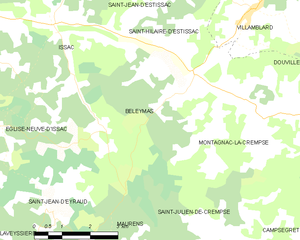
Beleymas est une commune française située dans le département de la Dordogne, en région Nouvelle-Aquitaine.